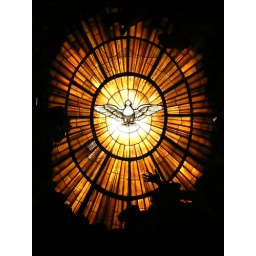
Stained glass window in the Vatican's St. Peter.